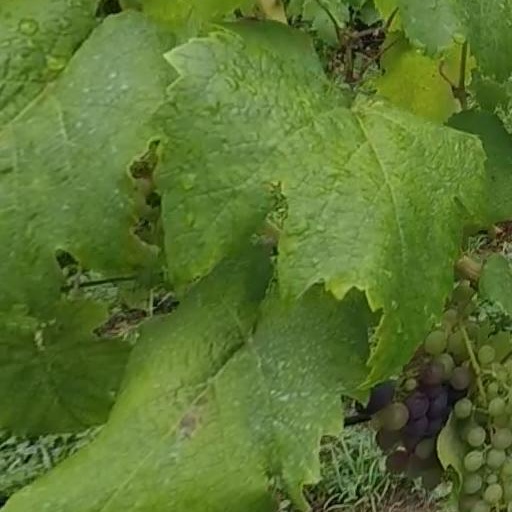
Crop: grape